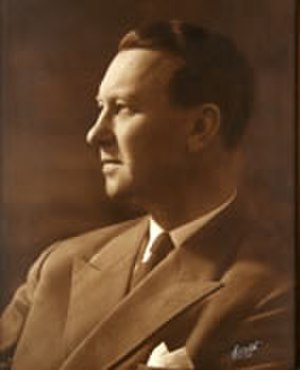
H.C. Hansen
Hans Christian Svane Hansen kendt som H.C. Hansen var dansk statsminister fra 1. februar 1955 til sin død.